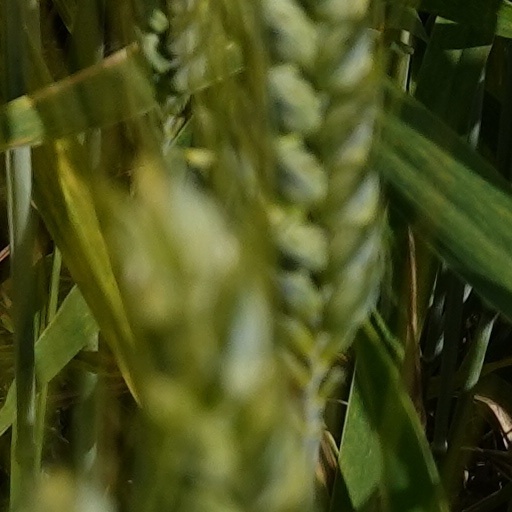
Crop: wheat